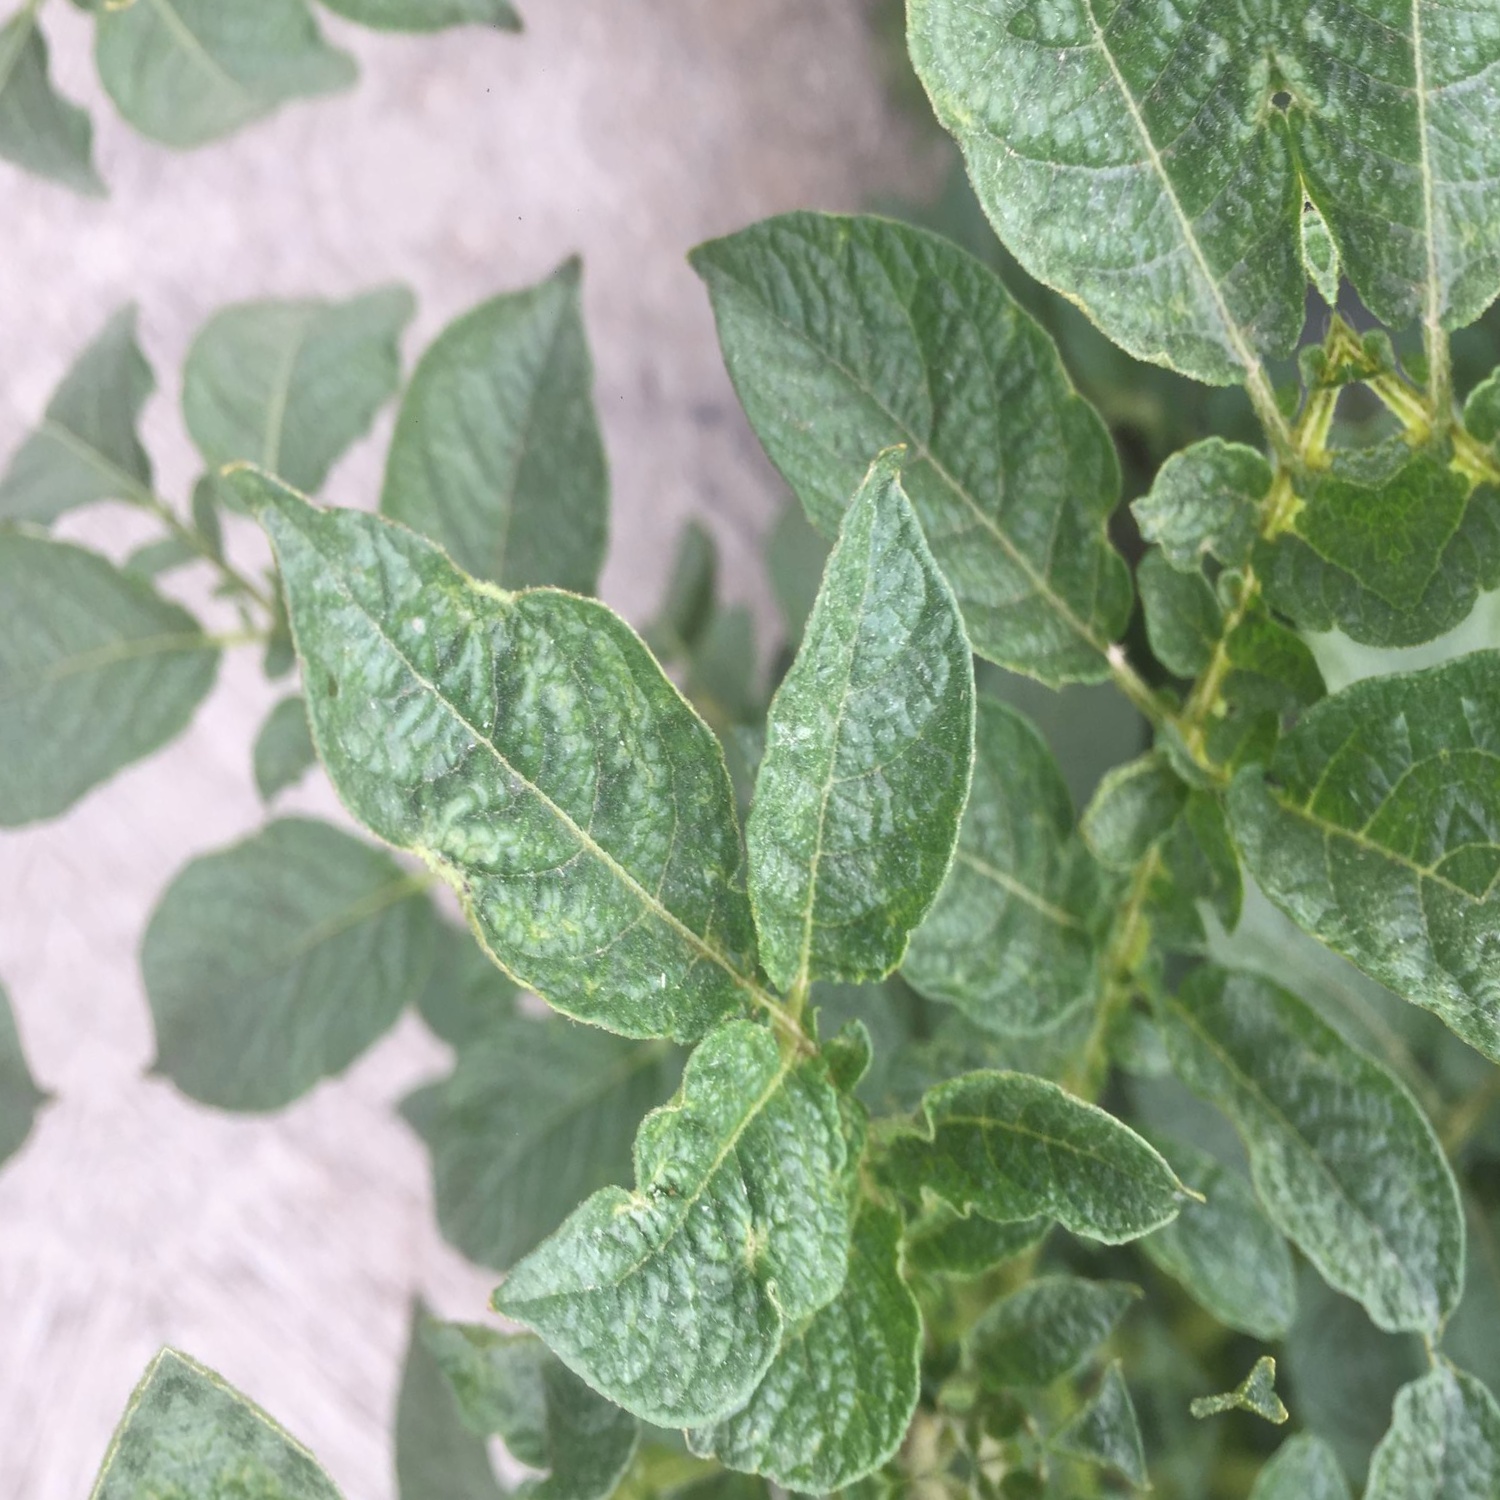
Etiqueta: Virus